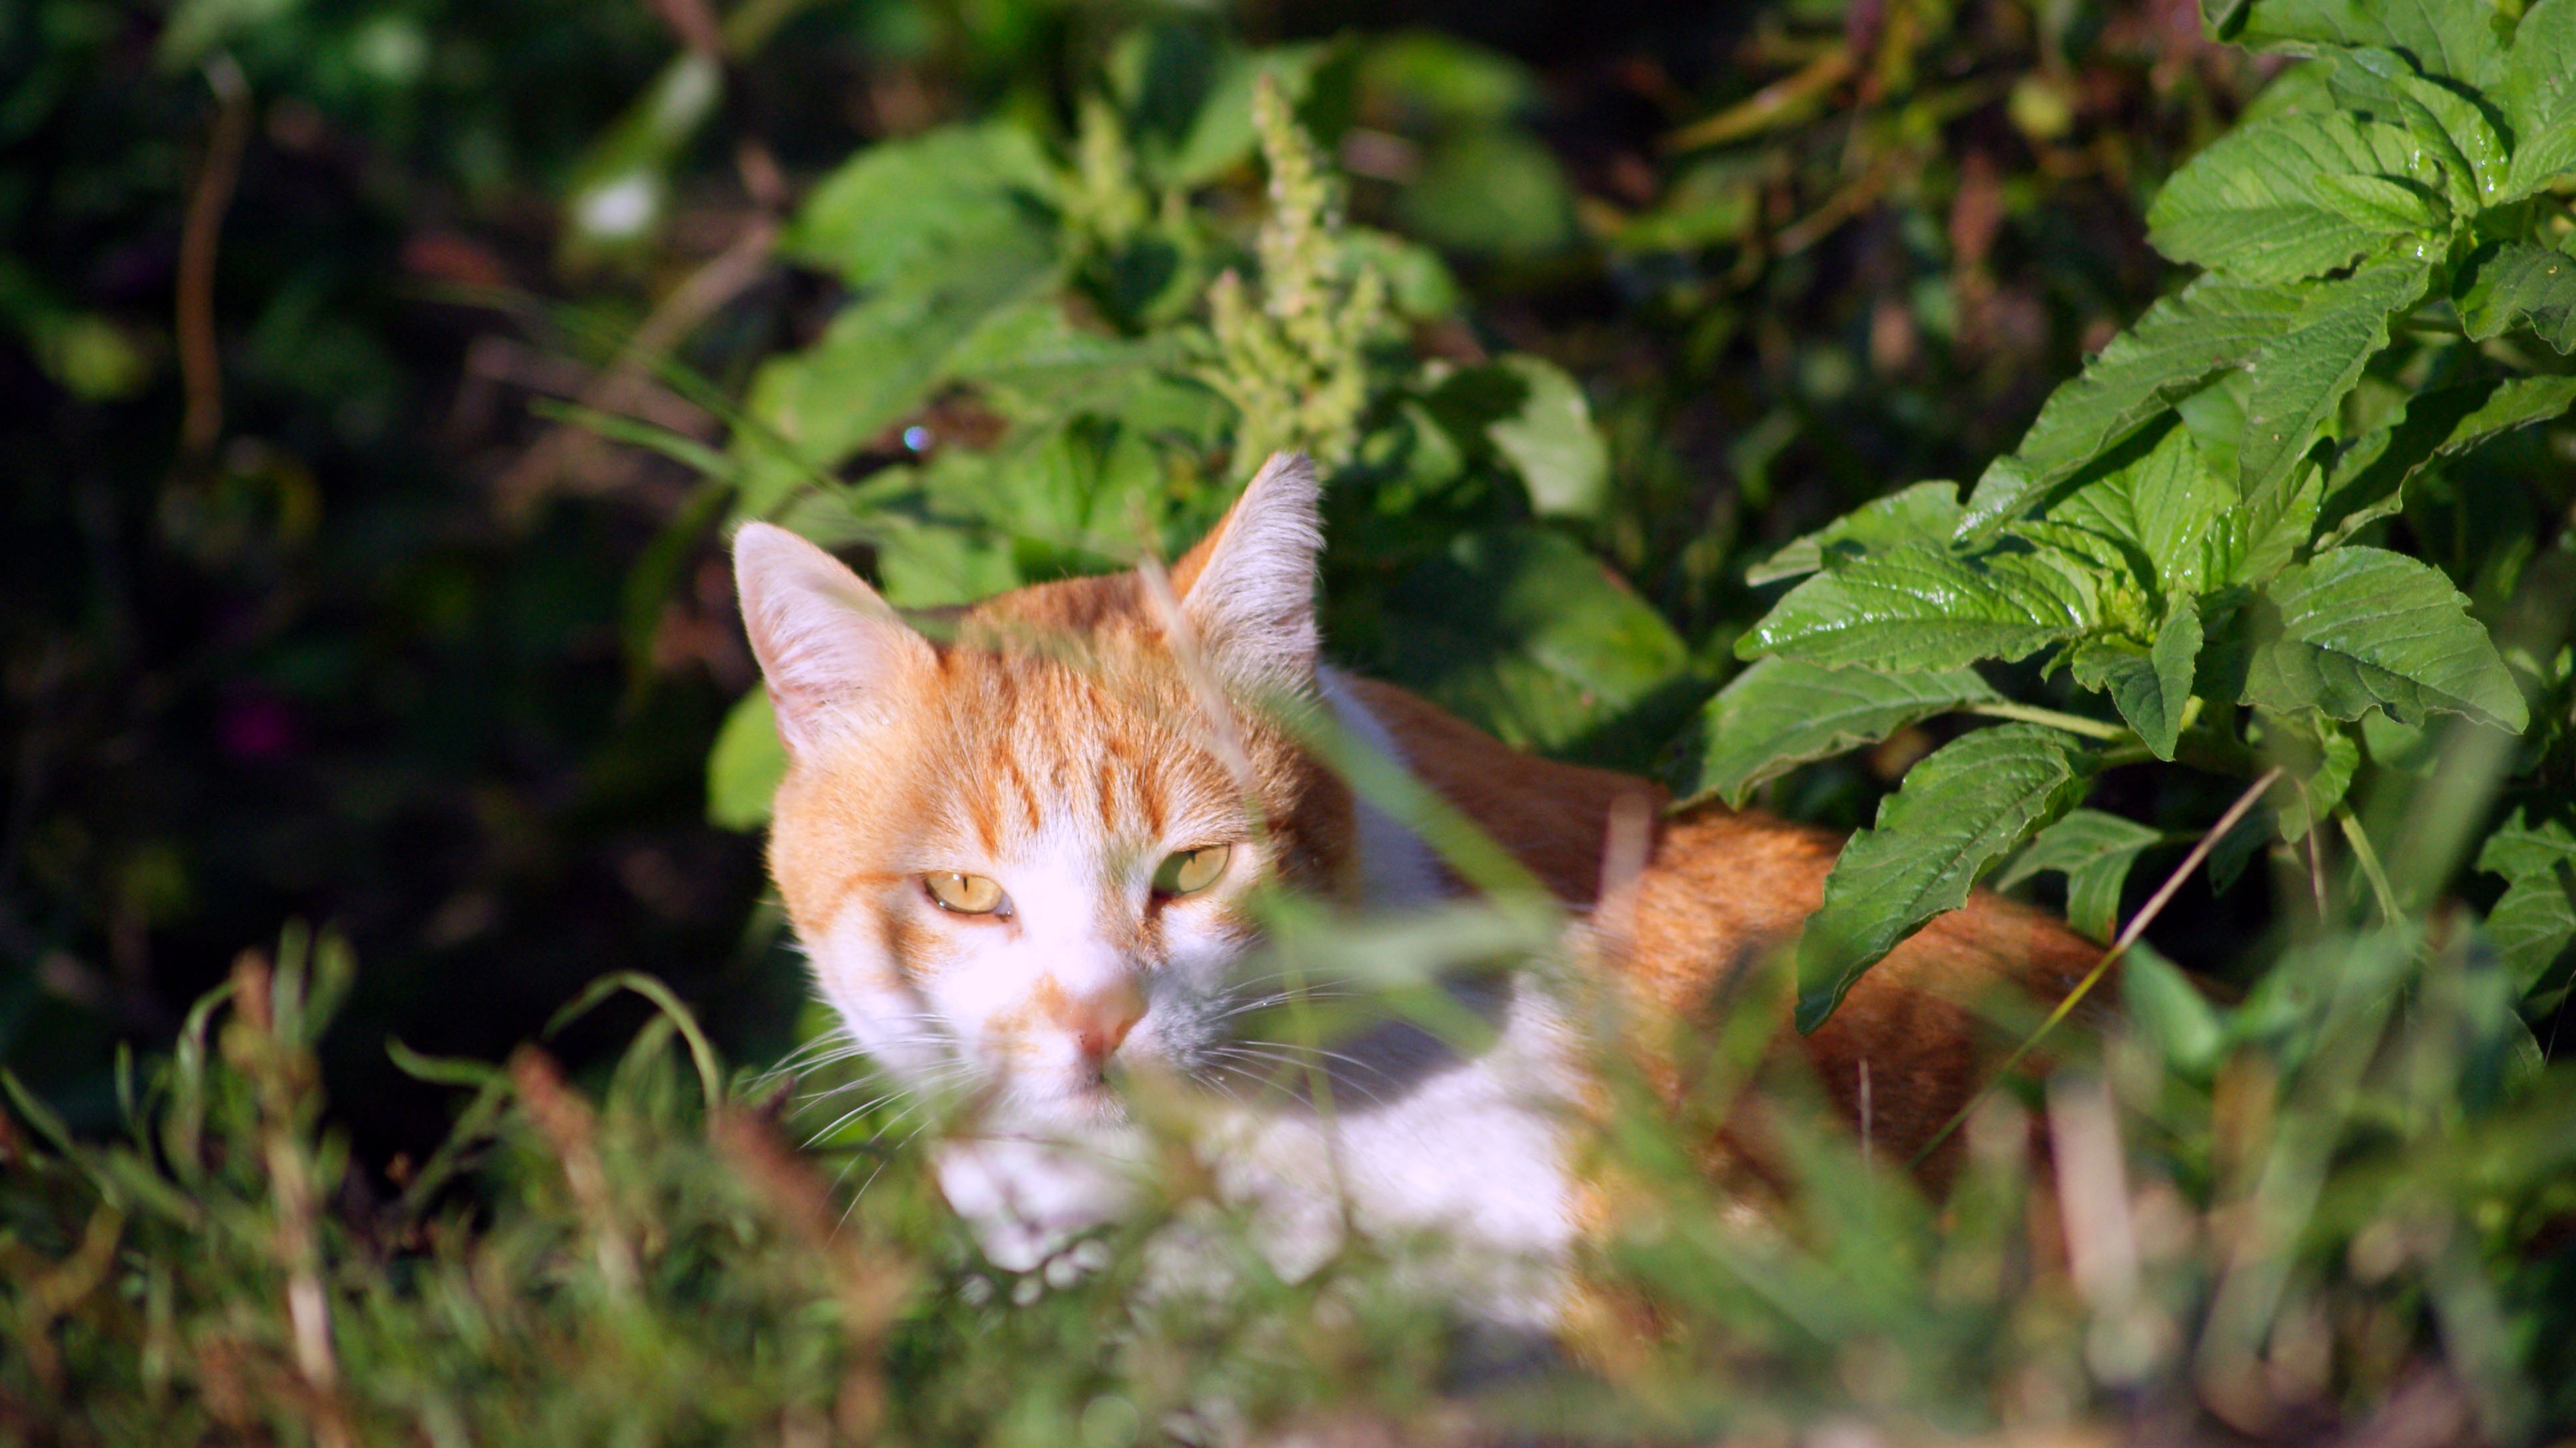
grass, flower, animal, wildlife, pet, fur, kitten, cat, feline, tabby, mammal, fauna, face, whiskers, kitty, vertebrate, domestic, pussycat, adorable, breed, veterinarian, meow, purr, wild cat, small to medium sized cats, cat like mammal